Rocksmith

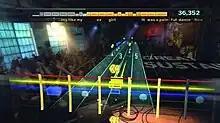
In "Rocksmith", players are shown a virtual fretboard with colored notes (represented as colored rectangles associated to specific guitar strings) on numbered lanes (corresponding to frets) to indicate what they should play on the guitar. The top portion of the screen graphically shows how the player has performed on the previous sections of the song and at what difficulty (the orange boxes), as well as the song's lyrics and the current score.

In the normal game mode, playing with a song, the player is presented with a display that shows a representation of the guitar's fretboard, divided by numbered frets and colored strings. Notes represented as colored rectangles, matching the color of the guitar string(s) to be held down, move from the background to the foreground along numbered lanes reflecting the fret position. The notes turn 90 degrees at the moment that they should be strummed; additional markers are provided to help with timing of future notes. Additionally, the game shows an ideal position for the player's hand on the fretboard for the current segment of the song, moving this up and down as necessary. Lyrics to the song, if any, are shown in a karaoke-style under the background note pattern, but otherwise do not impact gameplay. Prior to playing any song, the game has the player check the tuning of the guitar.